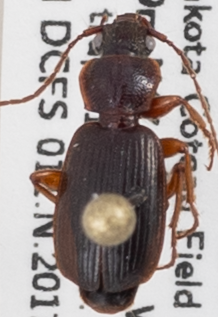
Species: Cymindis cribricollis
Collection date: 2017-08-15
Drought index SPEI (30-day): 0.614
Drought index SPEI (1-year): -0.404
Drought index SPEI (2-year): -0.302